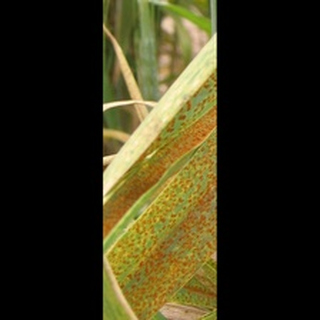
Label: wheat_brown_rust